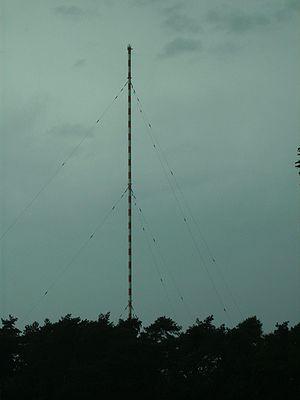
L'émetteur de Burg, situé en Allemagne, est un important service de radiodiffusion d'ondes moyennes et longues. Sa hauteur est de 324 mètres et il possède une section transversale triangulaire.